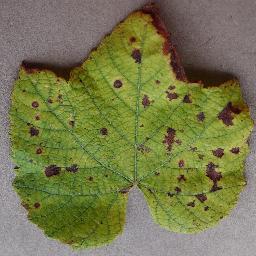
Label: Grape___Leaf_blight_(Isariopsis_Leaf_Spot)